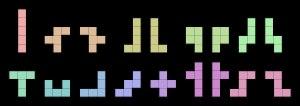
Un pentomino ou pentamino est une figure géométrique constituée de 5 carrés accolés par un de leurs côtés, c'est un cas particulier de polyomino.
En mathématiques, un polyomino est une réunion connexe de carrés unitaires. Bien que connu depuis au moins un siècle, Solomon W. Golomb est le premier à en avoir fait une étude systématique dans un ouvrage intitulé Polyominoes paru en 1953.